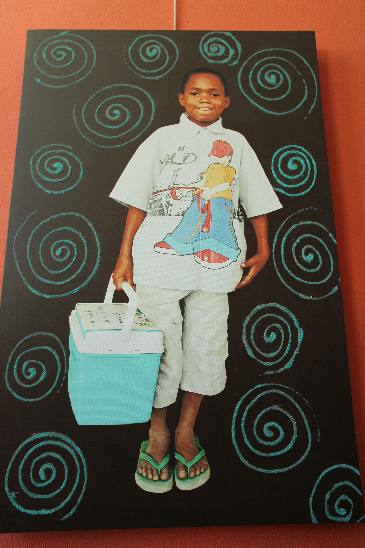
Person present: Yes